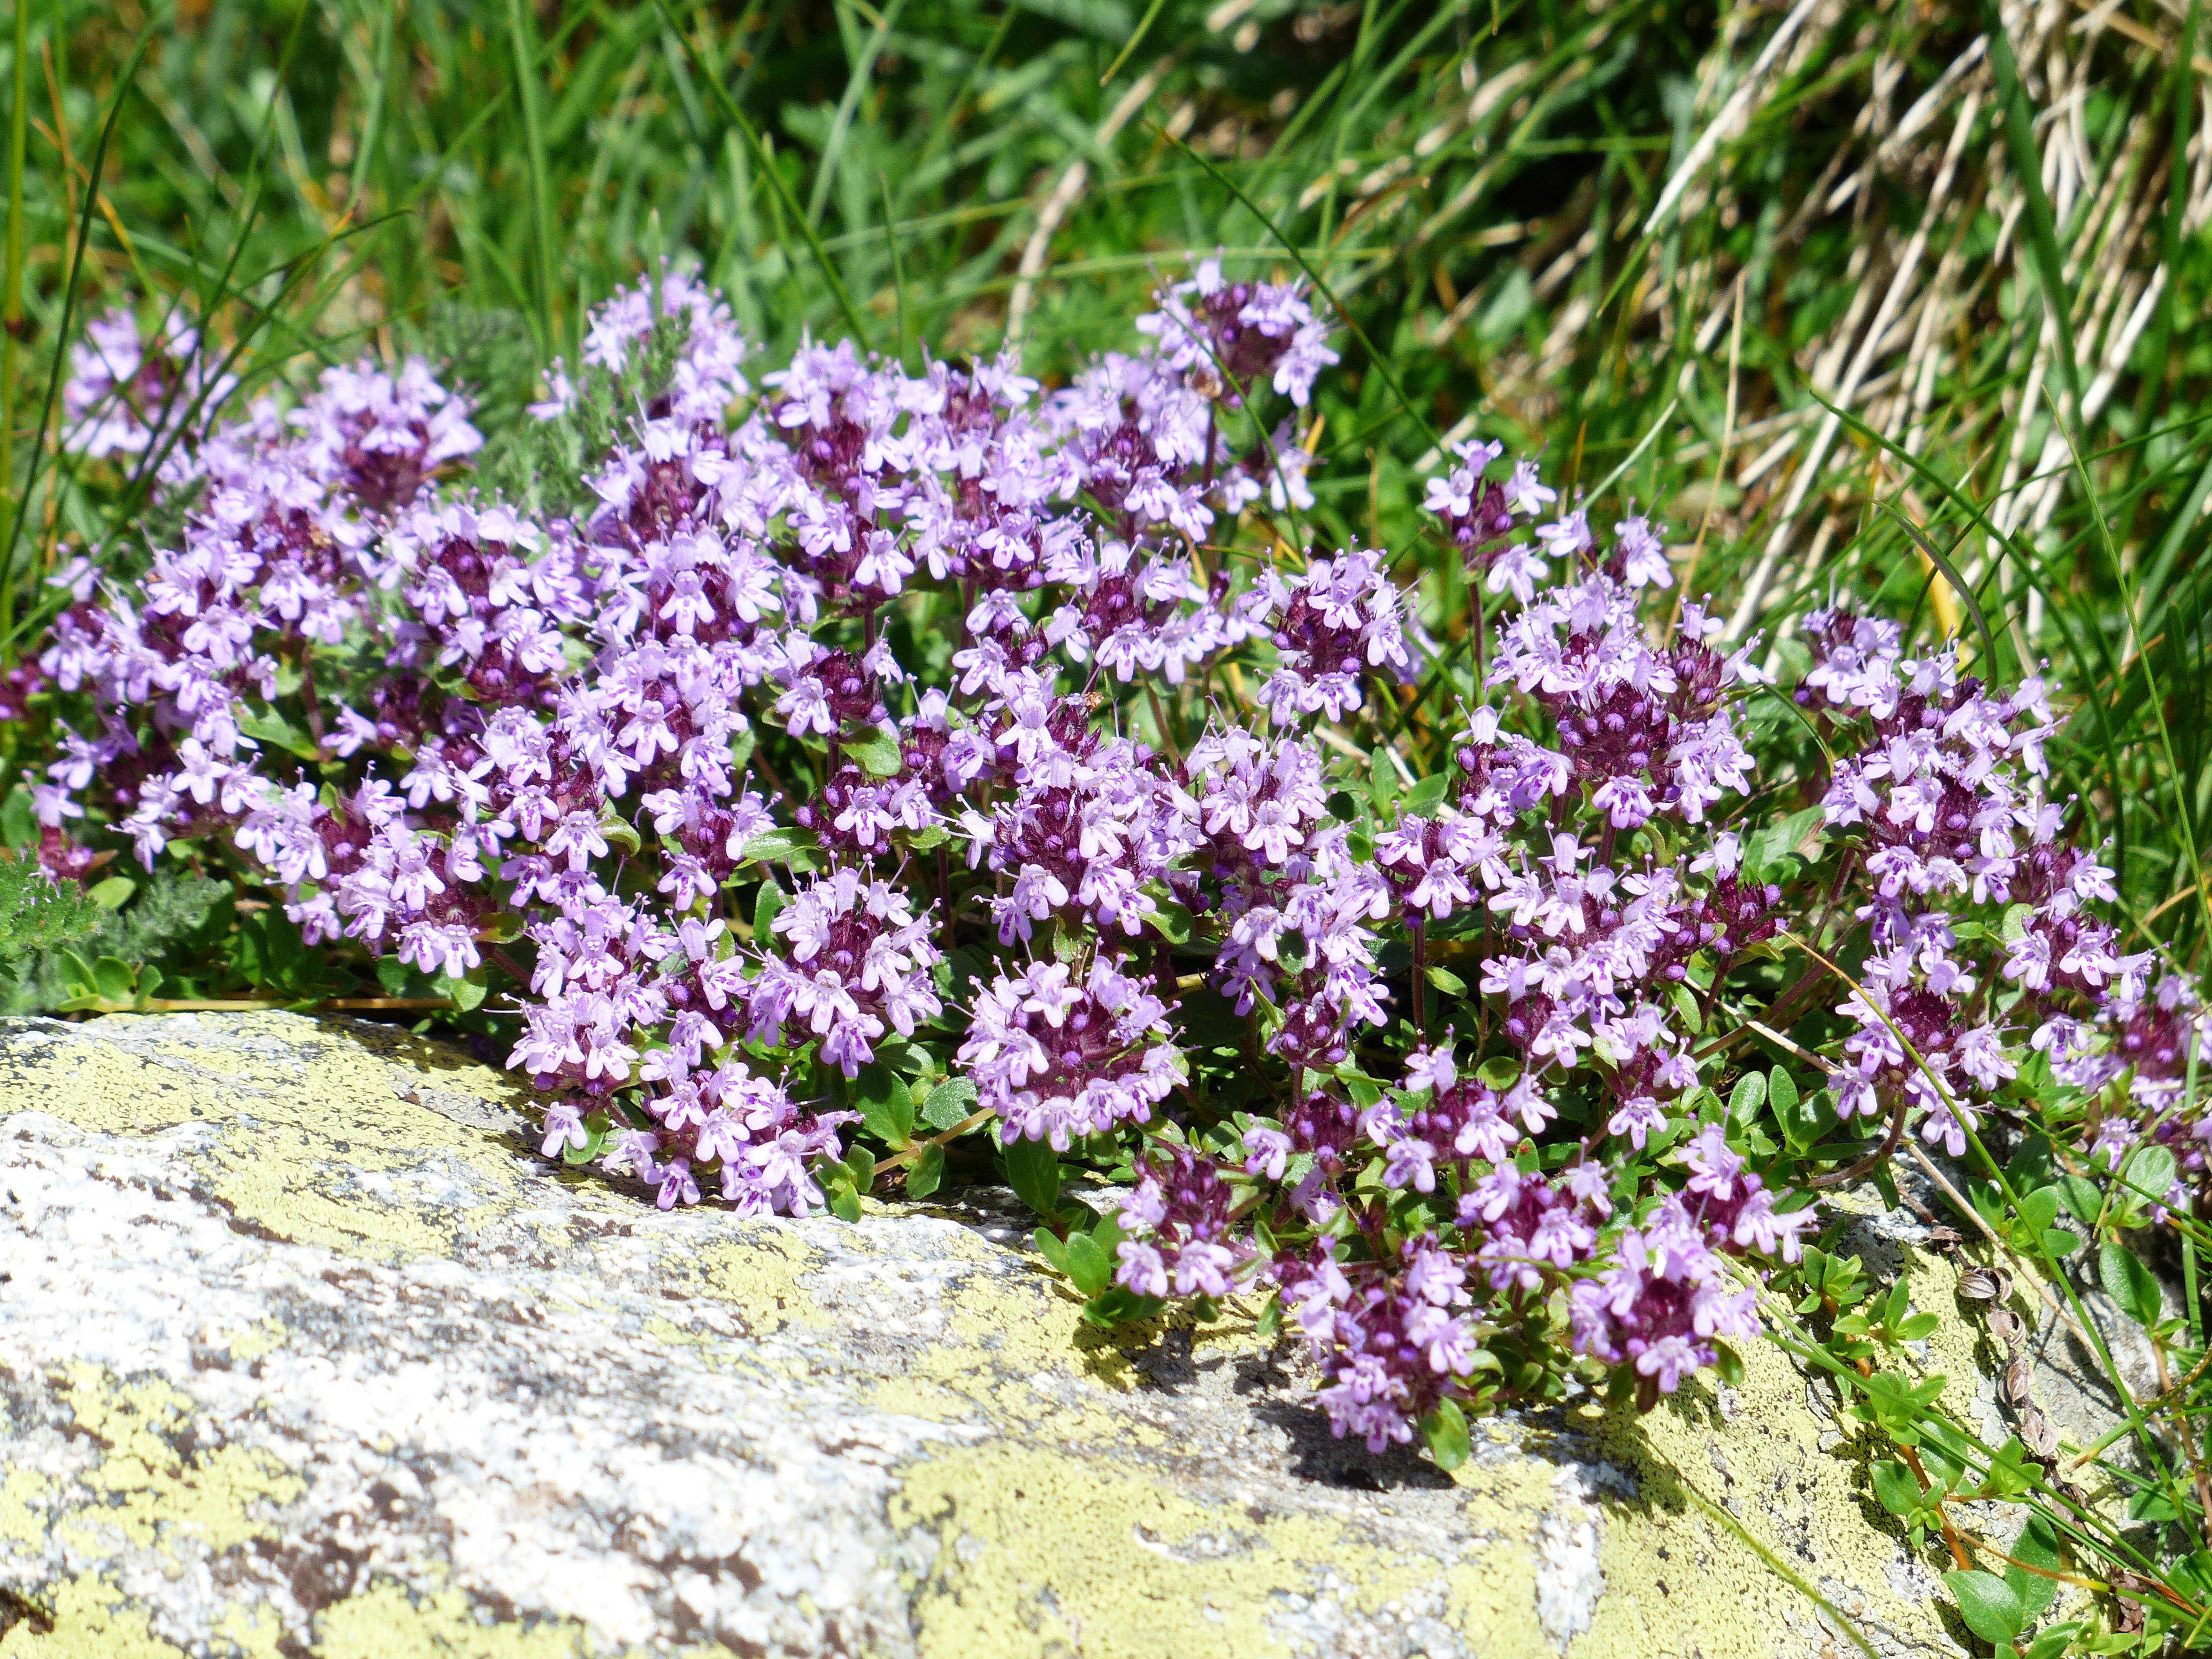
blossom, plant, flower, purple, bloom, herb, flora, wild flower, wildflower, wild plant, shrub, violet, thyme, thymus, candytuft, kitchen herb, flowering plant, daisy family, lamiaceae, light purple, wild herb, lip flowering plant, aubretia, annual plant, thymus pulegioides, land plant, english lavender, breckland thyme, dame's rocket, alyssum, wild thyme, mountain thyme, pharmaceutical thyme, choelm, field palmer, geis marjoram, kudelkraut, quandl, noise herb, wild meron, wild cinnamon, zymsi